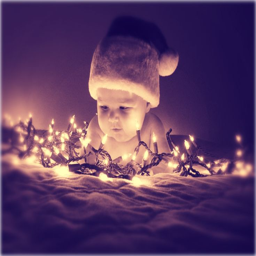
love the black and white with the christmas lights !